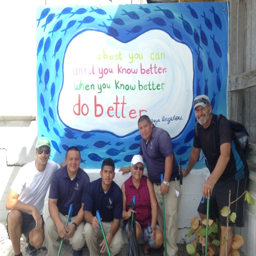
our mighty saturday morning crew .